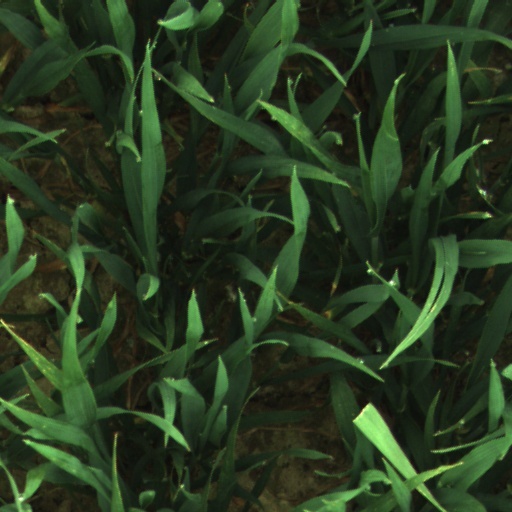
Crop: wheat